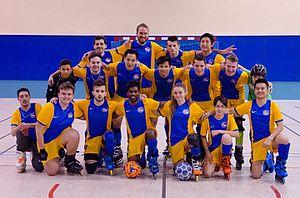
Photo de l'équipe UMS Easy RIders
L'Union Multi-Sports Easy Riders ou UMS Easy Riders est un club de roller soccer français dont l'équipe existe depuis 2014 et basé à Pontault-Combault. Il fait partie de l'association de l'Union Multi-Sports de Pontault-Combault créée en 2003 et dont le but est de faire pratiquer et promouvoir le sport dans la ville et dans le département de Seine-et-Marne. C'est l'un des clubs de roller soccer les plus jeunes en France puisque le premier club français pratiquant cette discipline a vu le jour en 2001 et que les plus titrés existent depuis la deuxième moitié des années 2000. L'équipe évolue actuellement dans la Roller Foot Ligue.